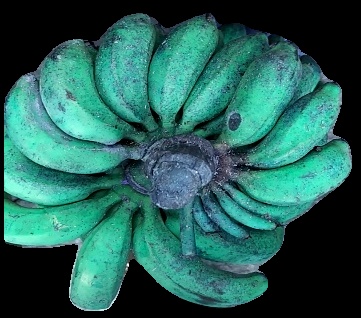
Variety: rasbale
Grade: grade3